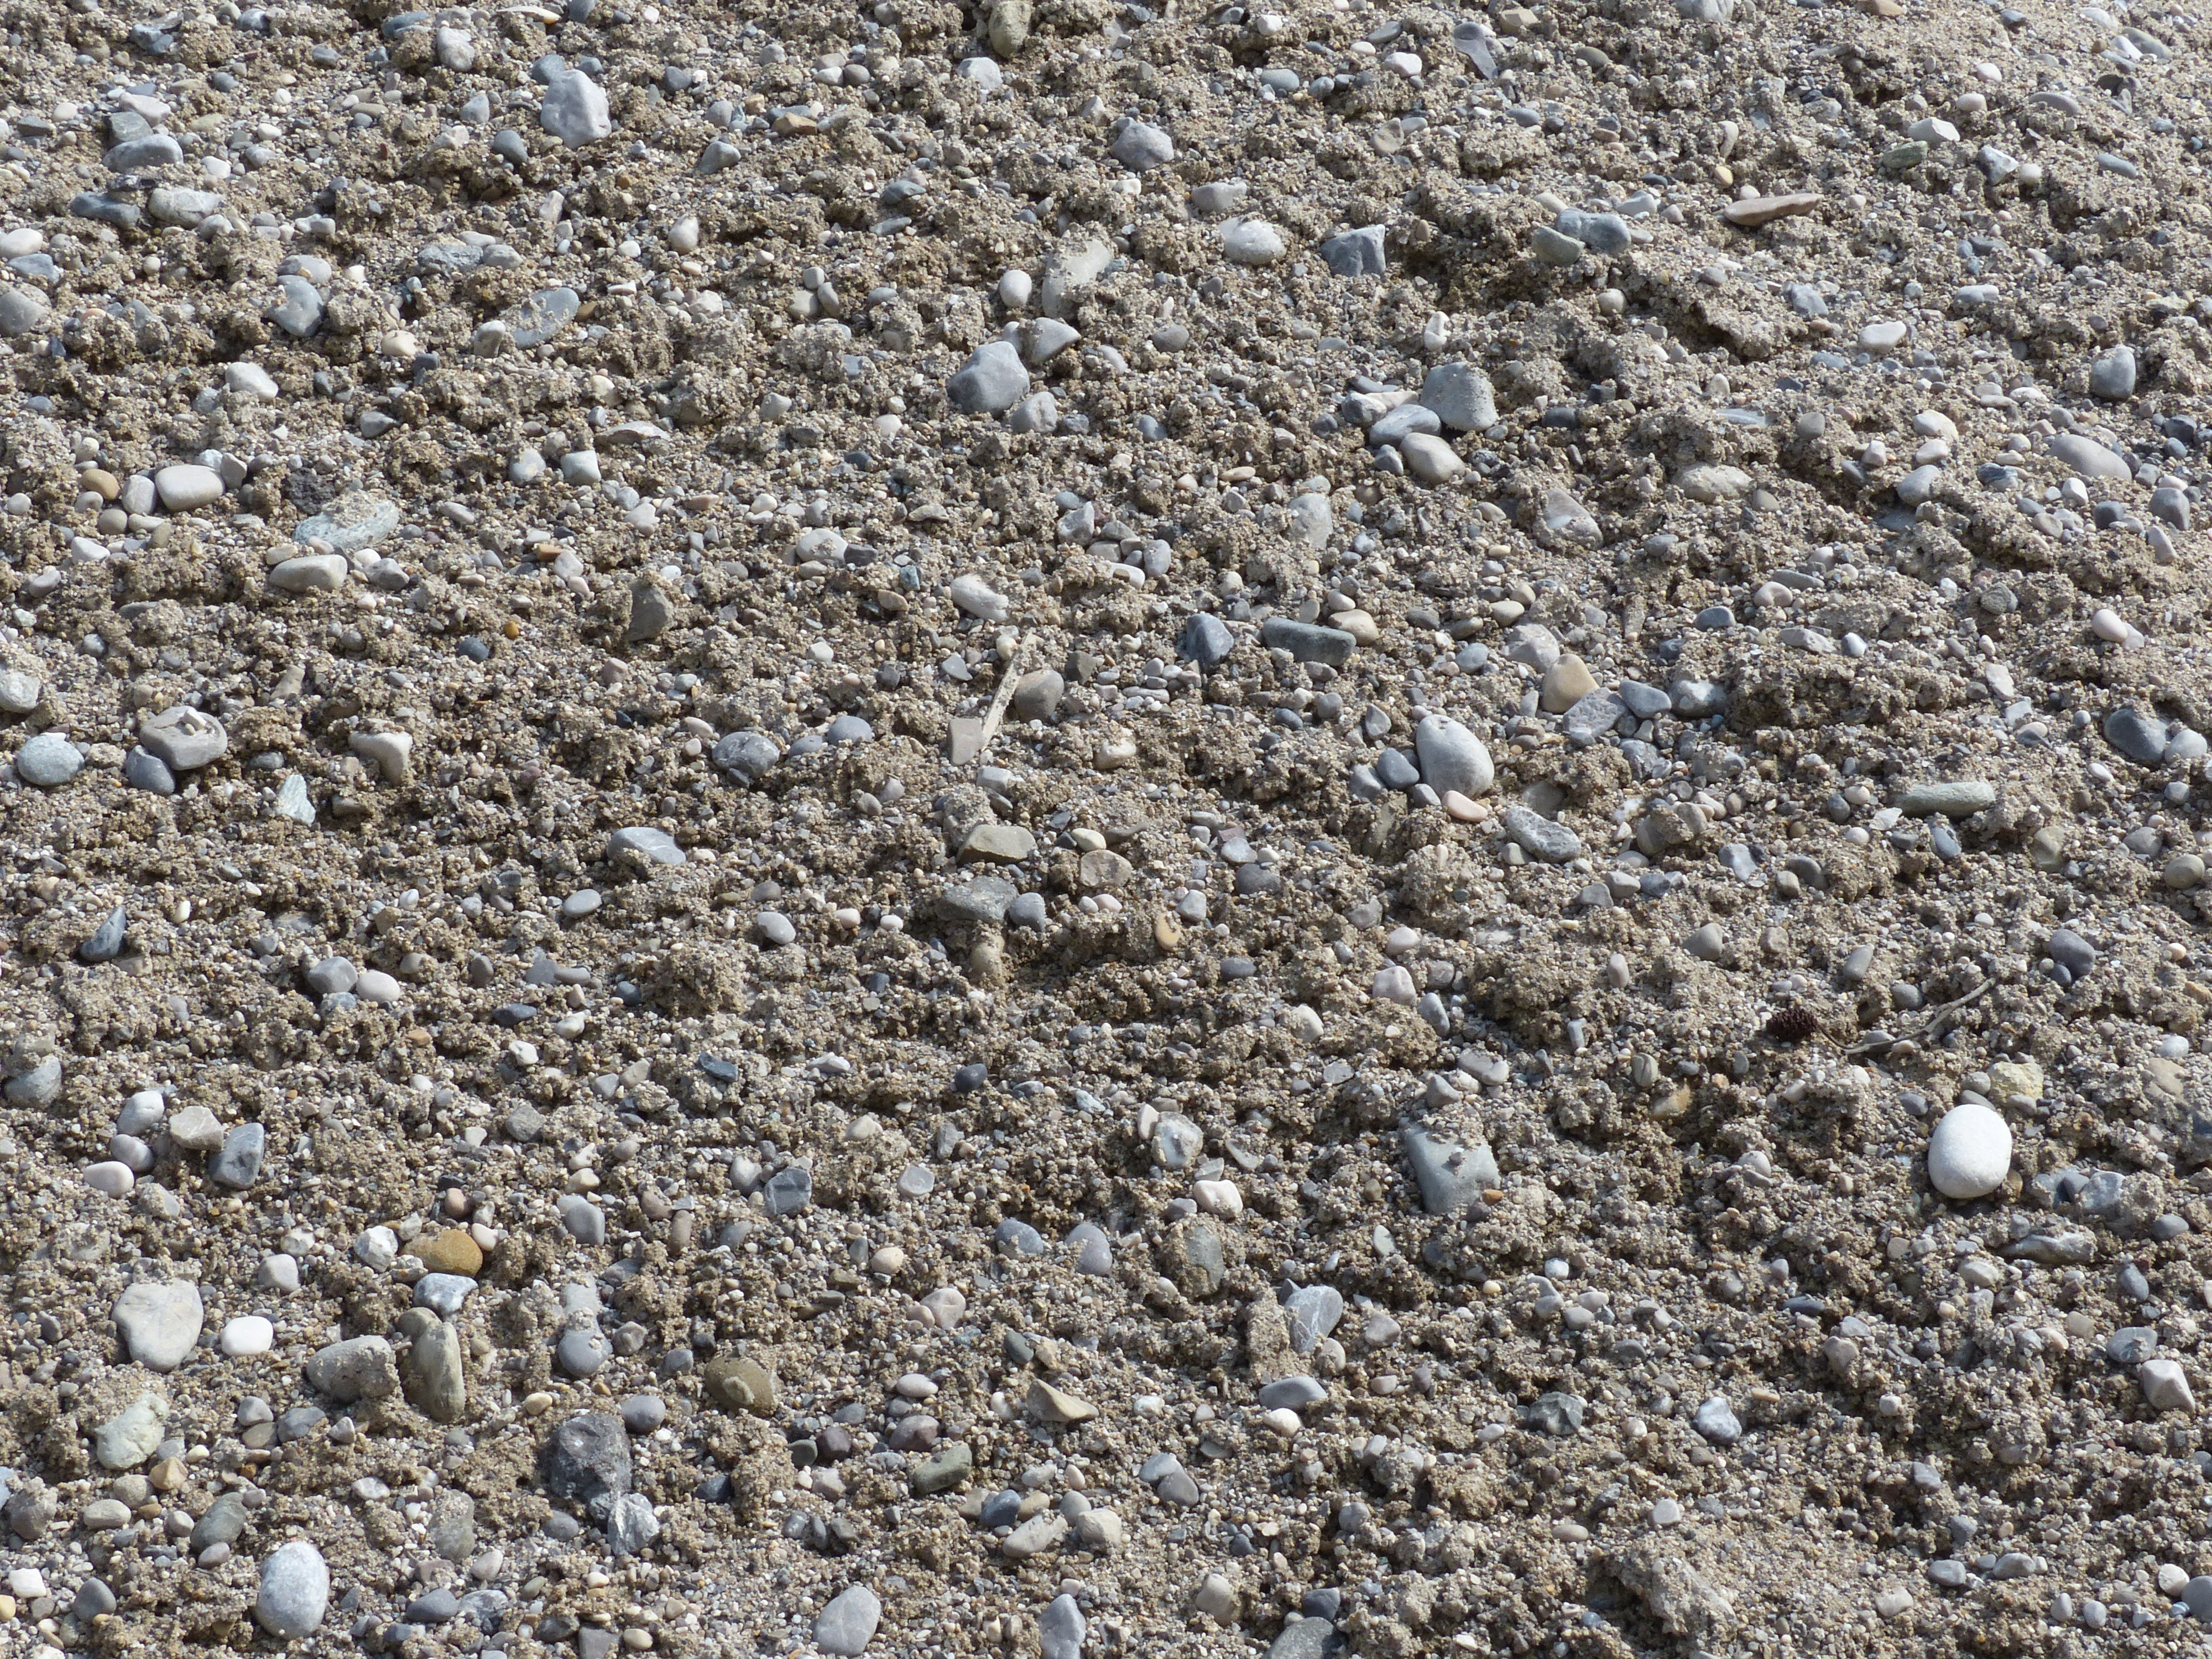
sand, rock, texture, wall, asphalt, pattern, pebble, soil, stone wall, material, stones, rubble, background, geology, gravel, site, mess, flooring, road surface